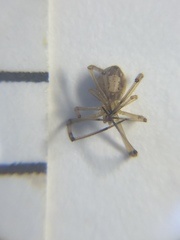
Species: Lactrodectus_hesperus